Cockatoo Island

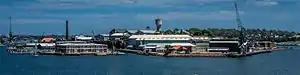
former Cockatoo Island Dockyard, view from Birchgrove

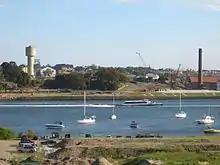
Cockatoo Island, view from Woolwich

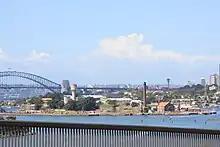
Cockatoo Island from the Gladesville Bridge

Cockatoo Island Wareamah is a UNESCO World Heritage Site at the confluence of the Parramatta River and Lane Cove River in Sydney Harbour, New South Wales, Australia.